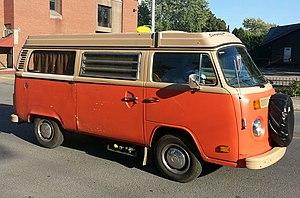
Ma photo d'un Volkswagen Kombi, à Montréal, Québec, Canada.